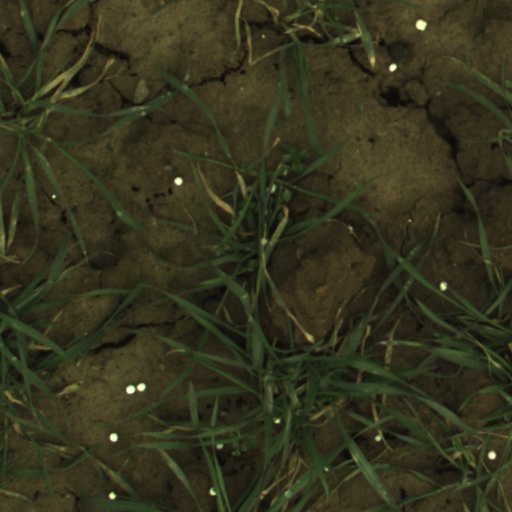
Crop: wheat